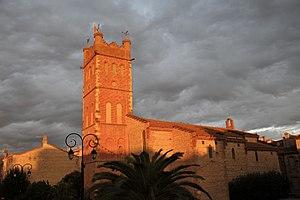
L'église Saint-Jacques de Canet-en-Roussillon